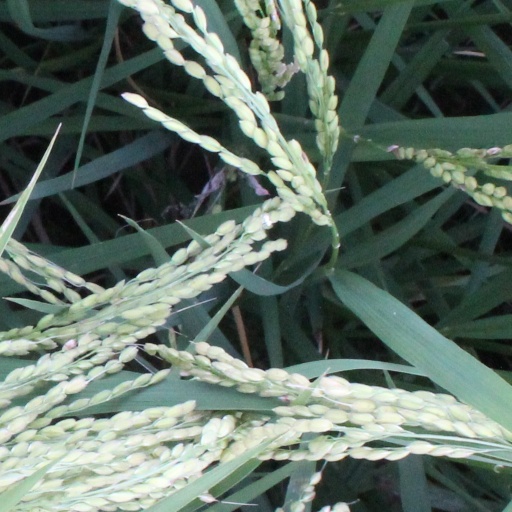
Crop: rice